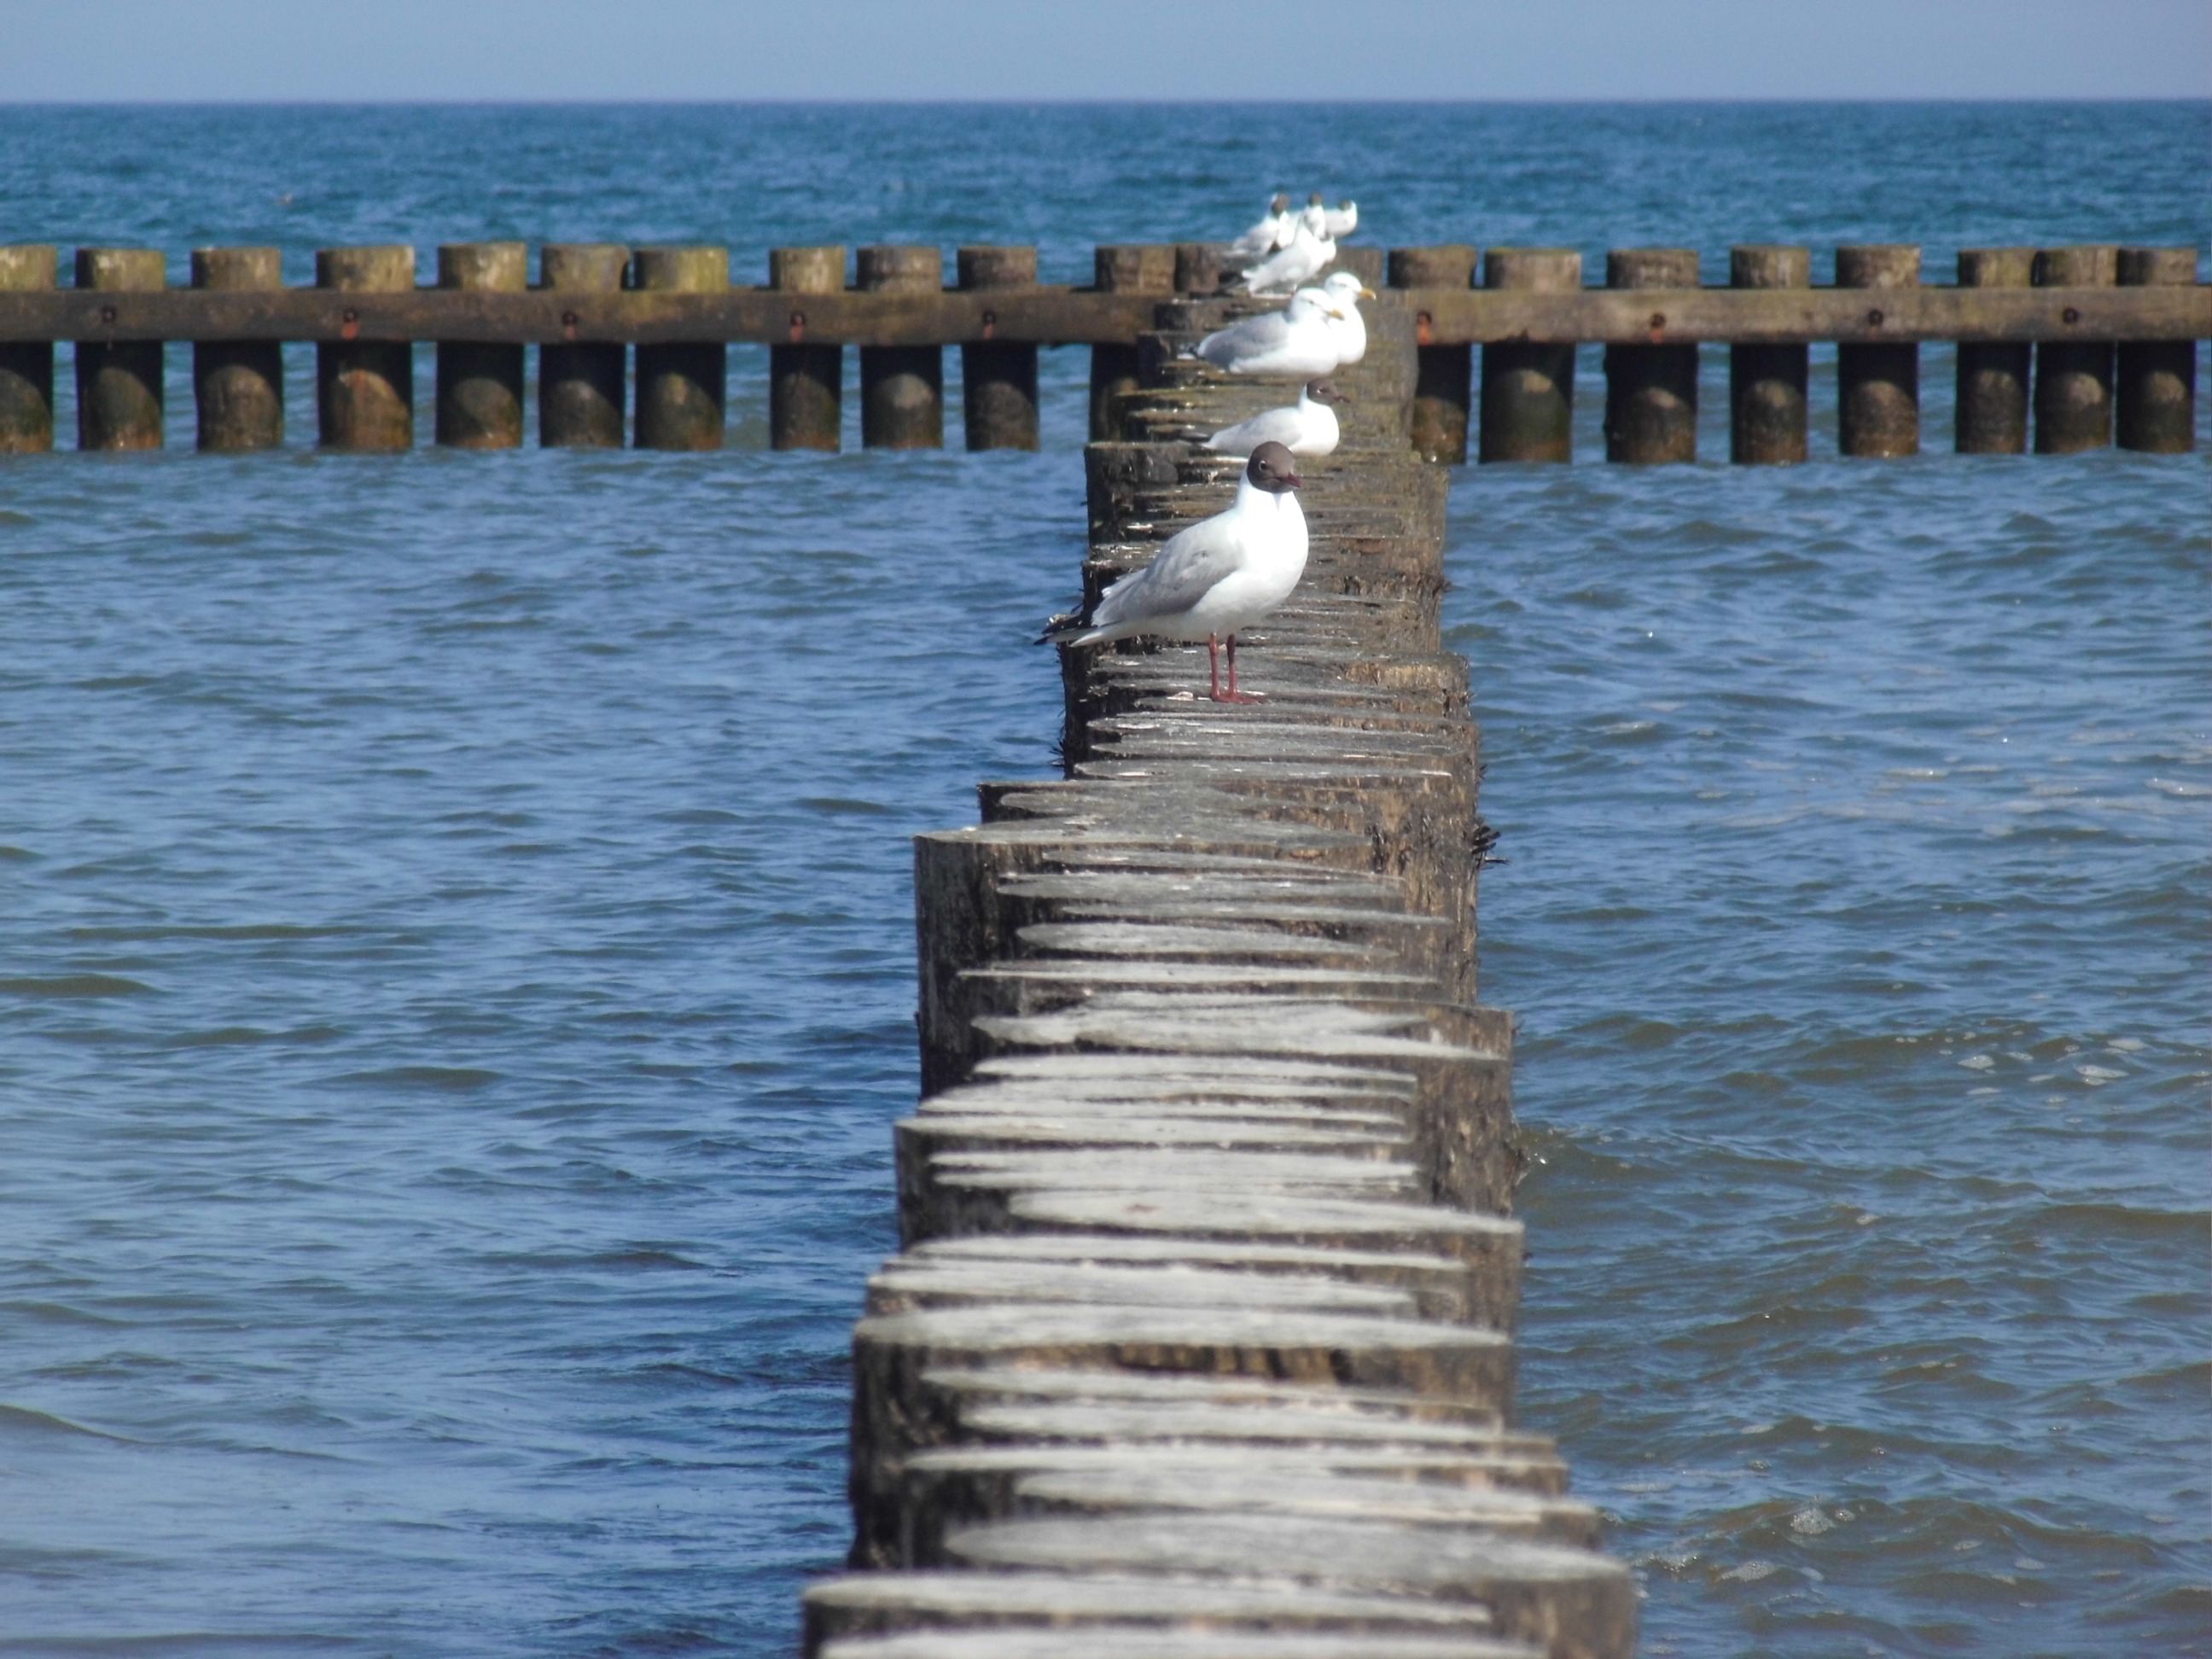
sea, coast, dock, pier, seagull, walkway, tower, landmark, breakwater, baltic sea